Phytobiome

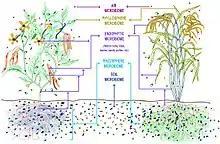
Environments within the Phytobiome

The microbial community within the phytobiome is perhaps one of the most rich and diverse microbiomes on Earth. Plants form associations with billions of organisms across every kingdom of life. Recent metagenomic and metatranscriptomic approaches have allowed scientists to discover novel taxonomic species that are not easily cultured in a laboratory.